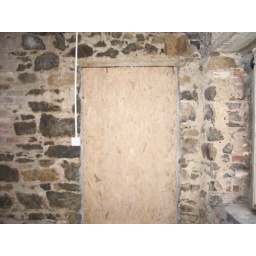
Going to be a bedroom in the second building phase!